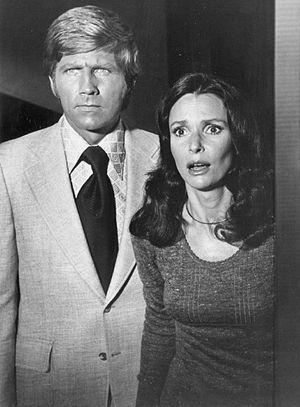
Le Sixième Sens est une série télévisée américaine de 25 épisodes de 45 minutes, créée par Anthony Lawrence et diffusée entre le 15 janvier 1972 et le 23 décembre 1972 sur le réseau ABC.